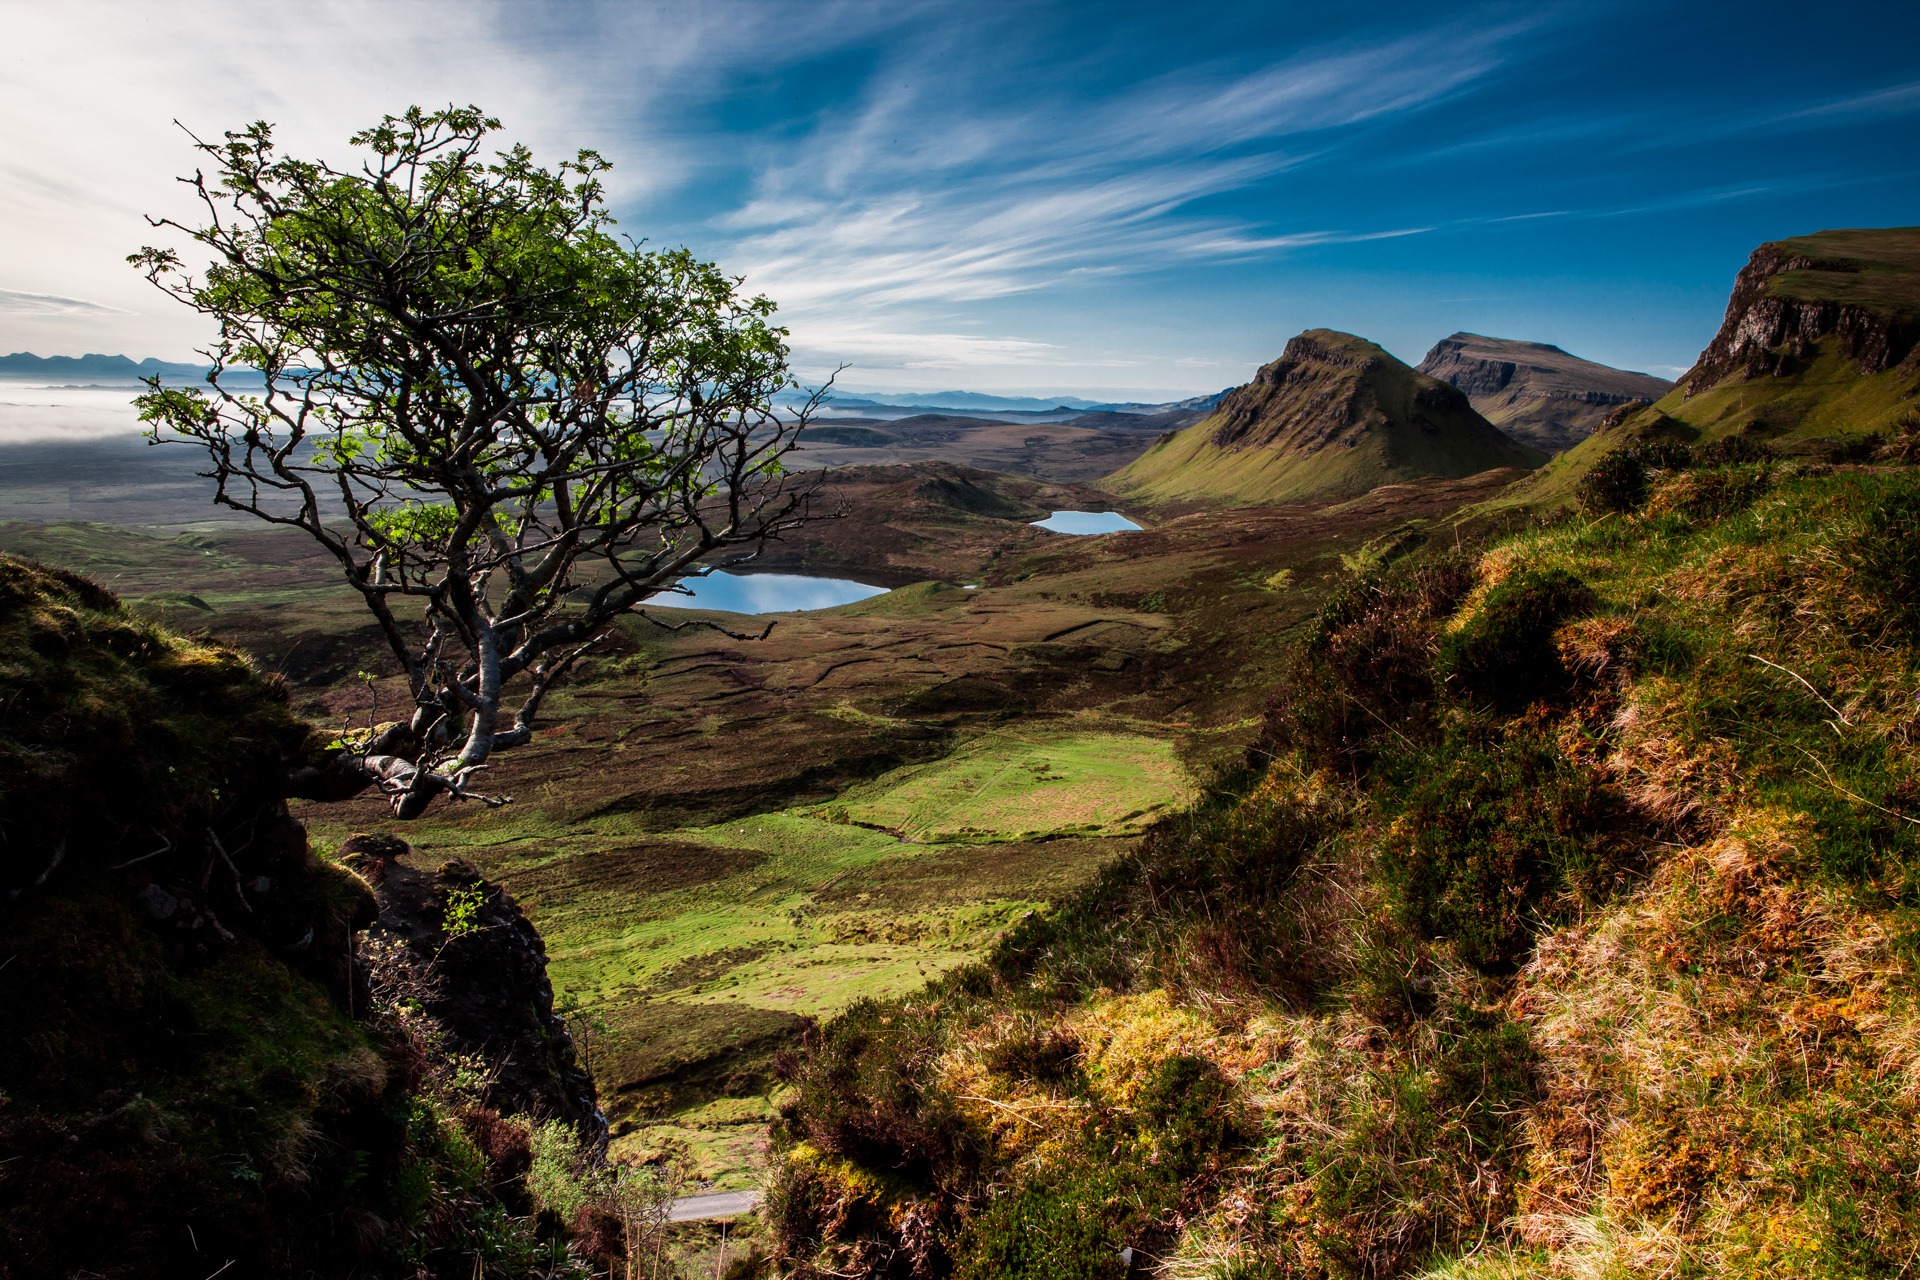
landscape, tree, water, nature, grass, rock, wilderness, mountain, cloud, sky, hill, lake, adventure, valley, mountain range, cliff, scenic, autumn, park, terrain, national park, ridge, clouds, plateau, landform, geographical feature, mountainous landforms